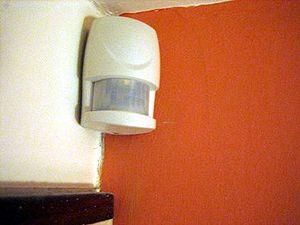
Une alarme anti-intrusion est un système conçu pour détecter toute entrée non autorisée dans un bâtiment ou une zone.
Un cambriolage est la violation de lieu privé, l'entrée dans un lieu sans autorisation, généralement par effraction, dans l'intention d'y commettre un vol.